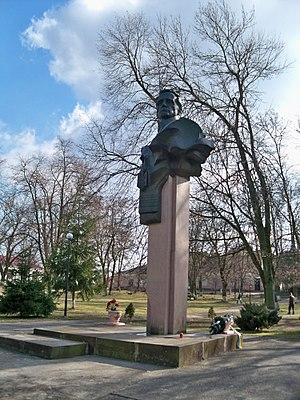
Les massacres des Polonais en Volhynie font référence aux massacres de civils polonais par des membres de l'Armée insurrectionnelle ukrainienne pendant la Seconde Guerre mondiale, entre 1942 et 1944.